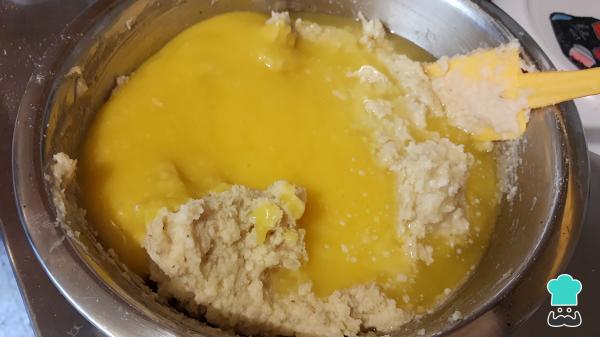
Cuando tengas la piña licuada, vacía en el bol de la masa y agrega también la mantequilla. Mezcla hasta incorporar por completo, debe quedar una masa muy húmeda, pero también firme.